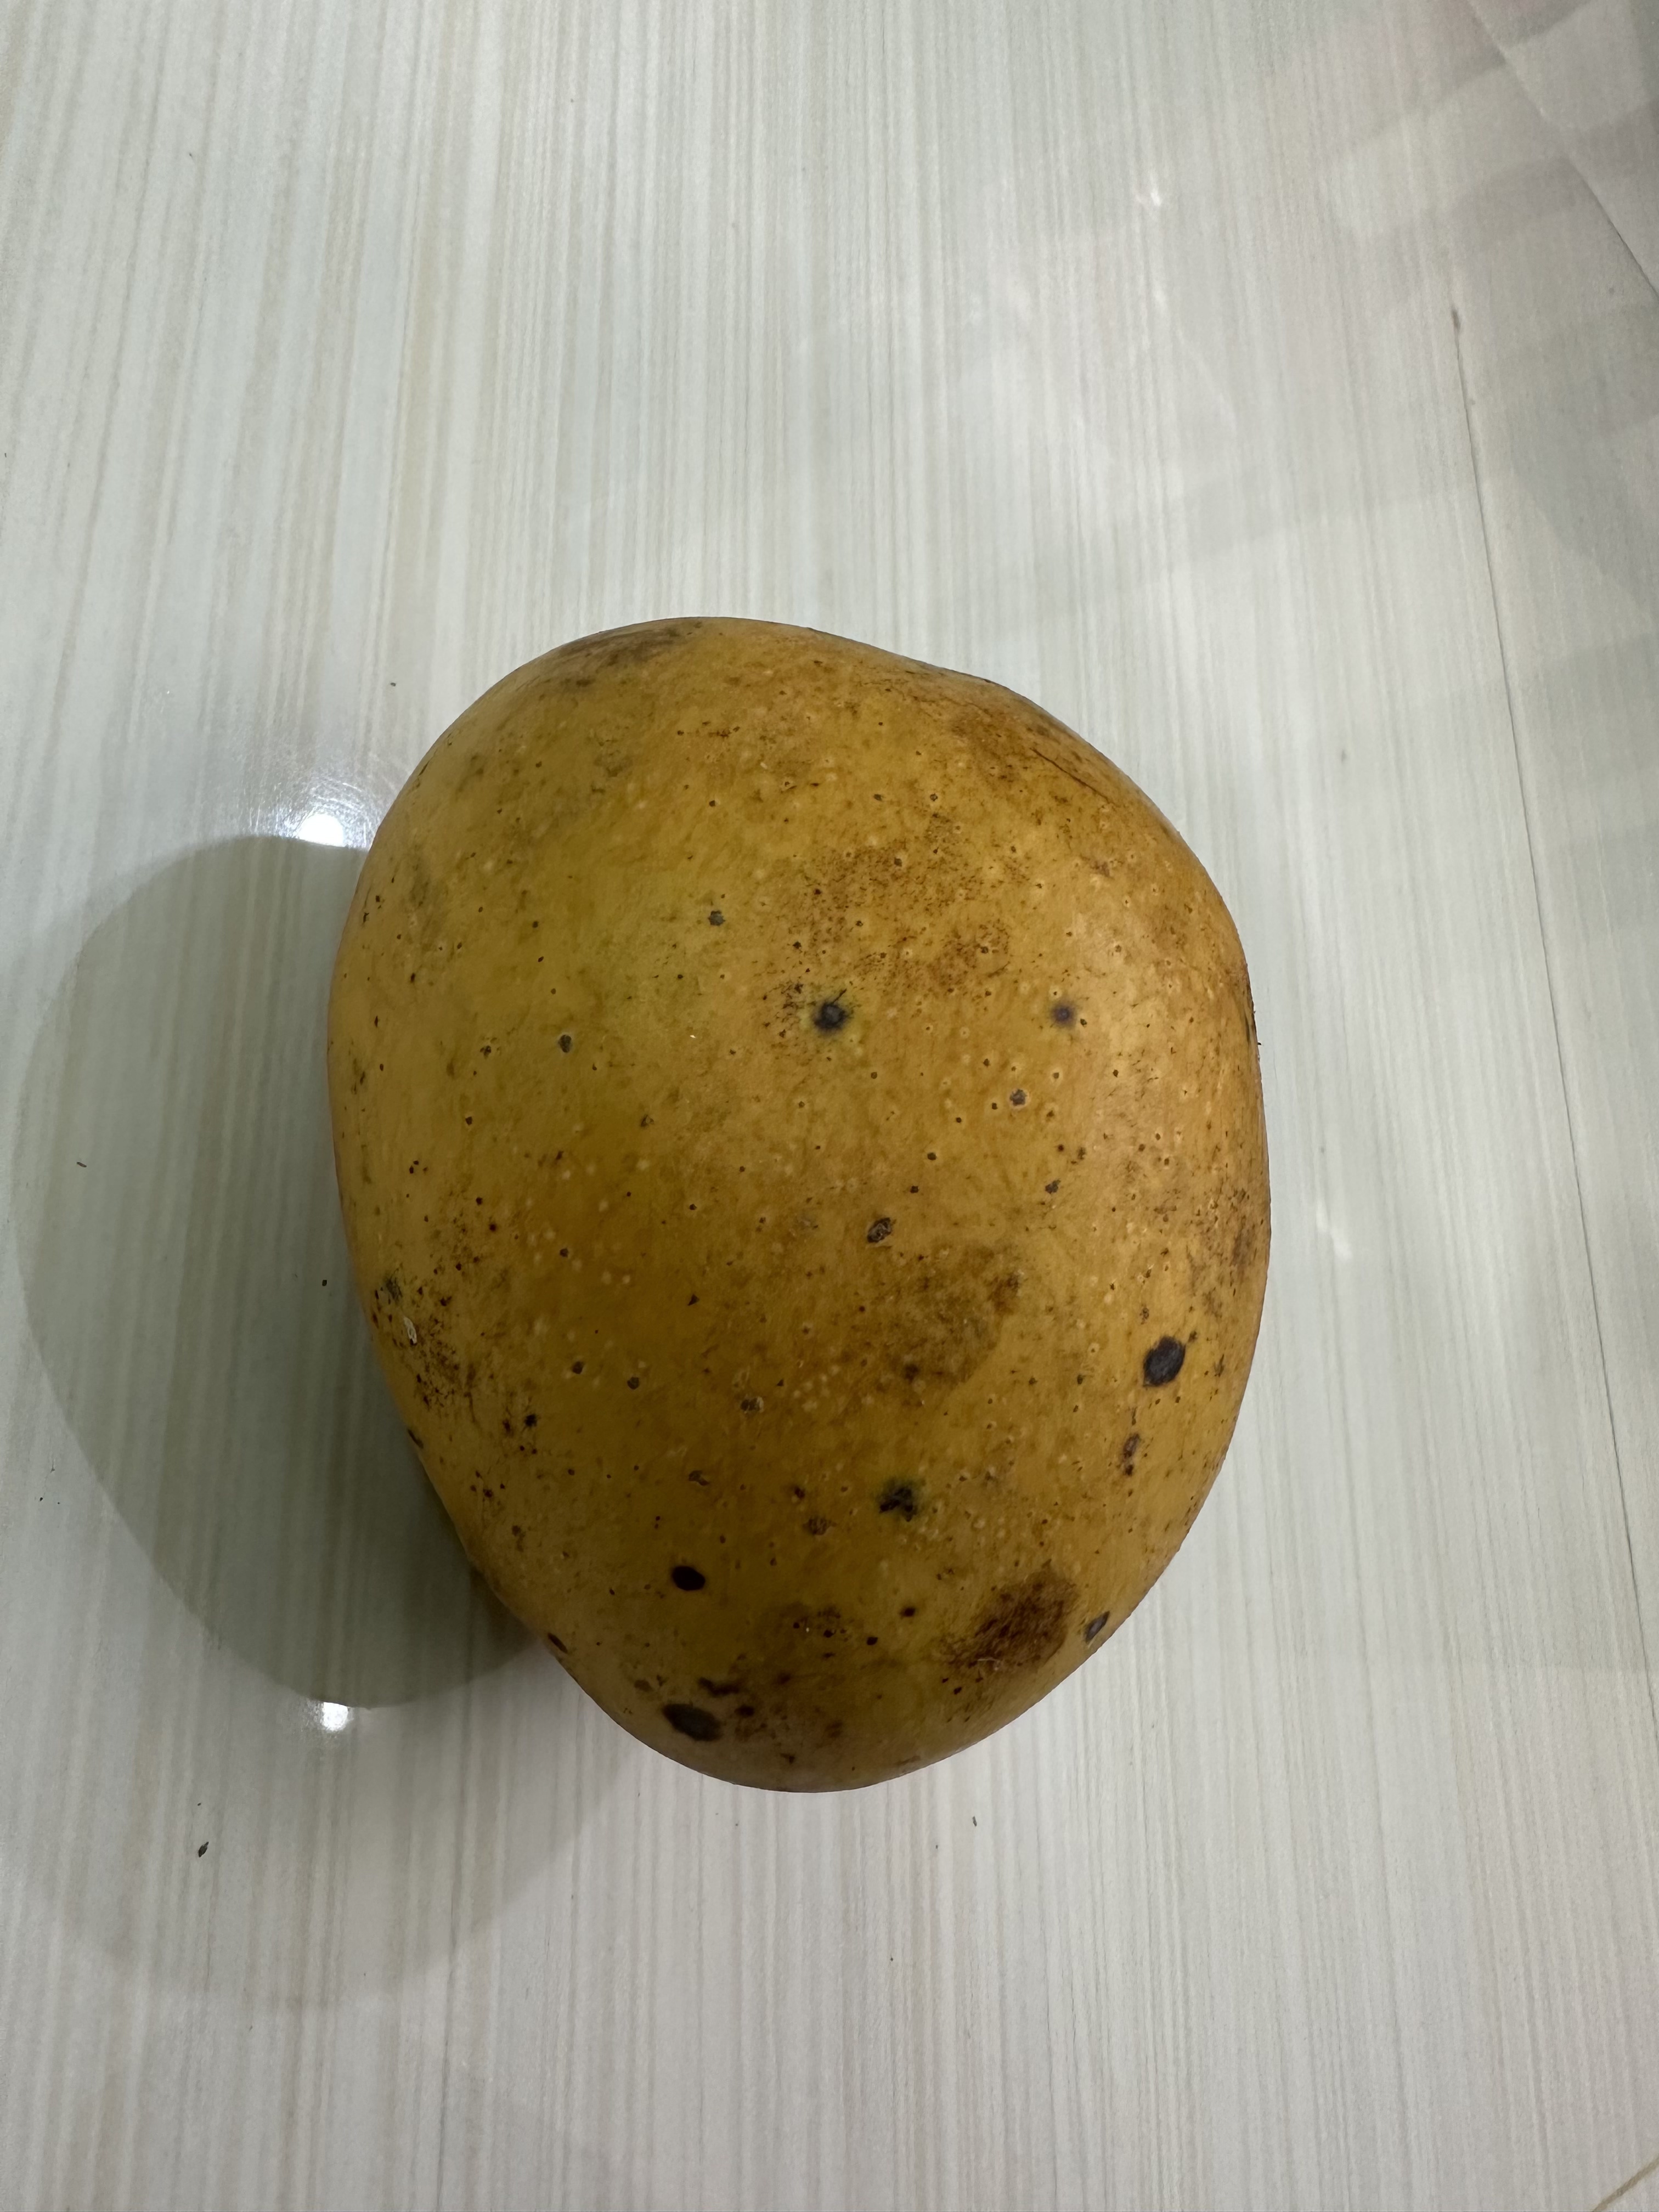
Mango variety: Bari-4